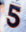
Number: 5